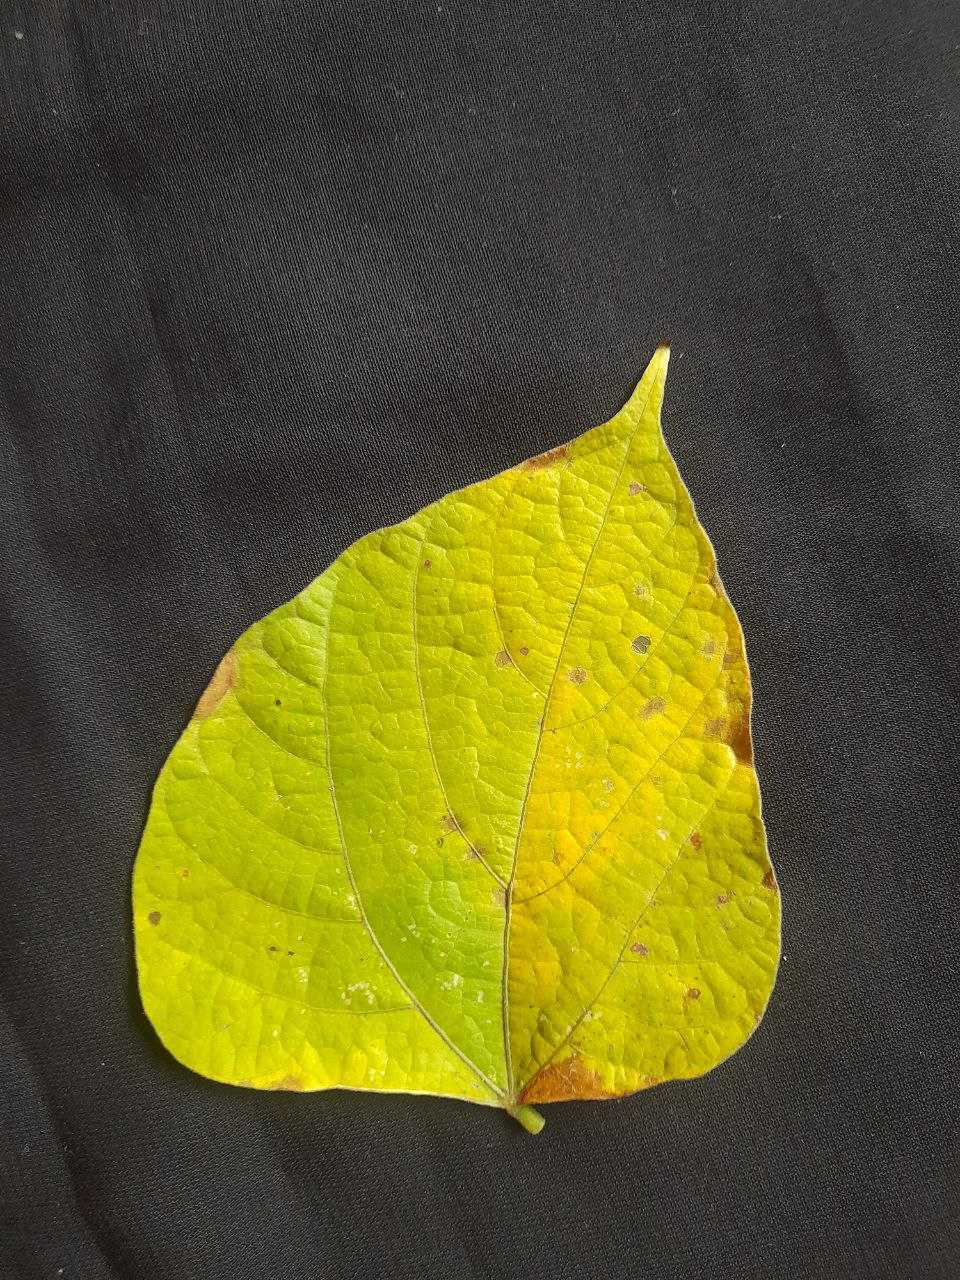
Crop: bean
Leaf condition: Rust